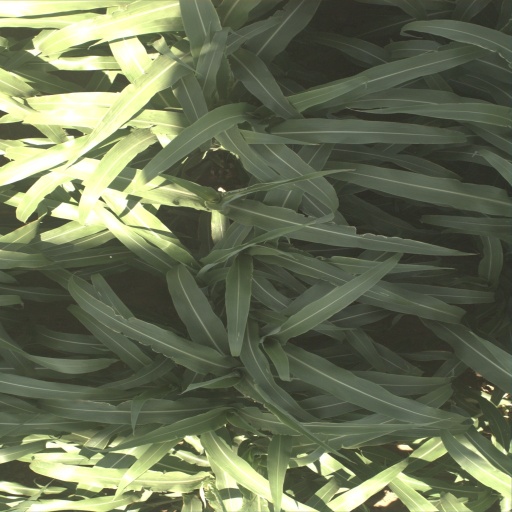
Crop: sorghum